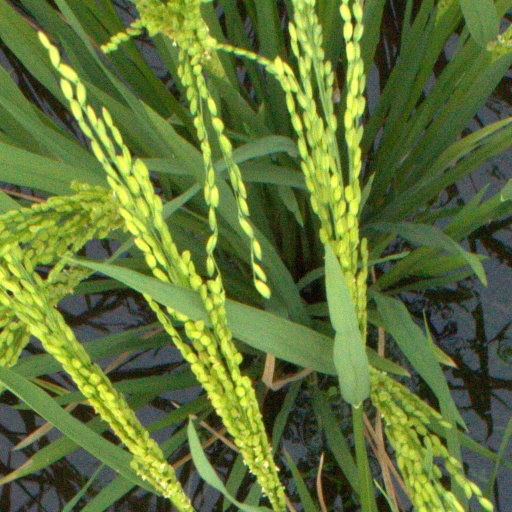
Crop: rice